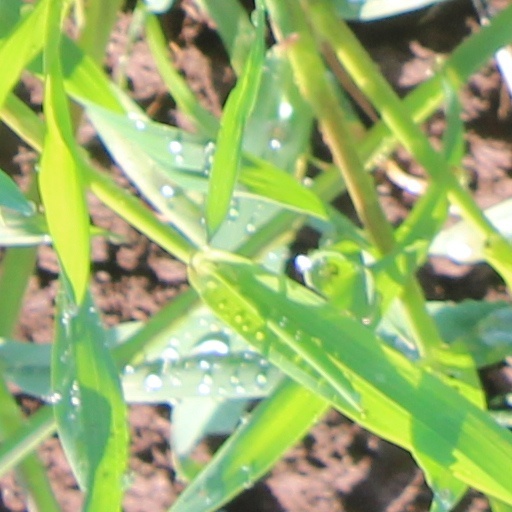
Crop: wheat